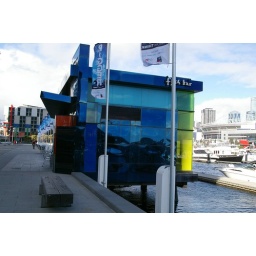
fish bar in dockland